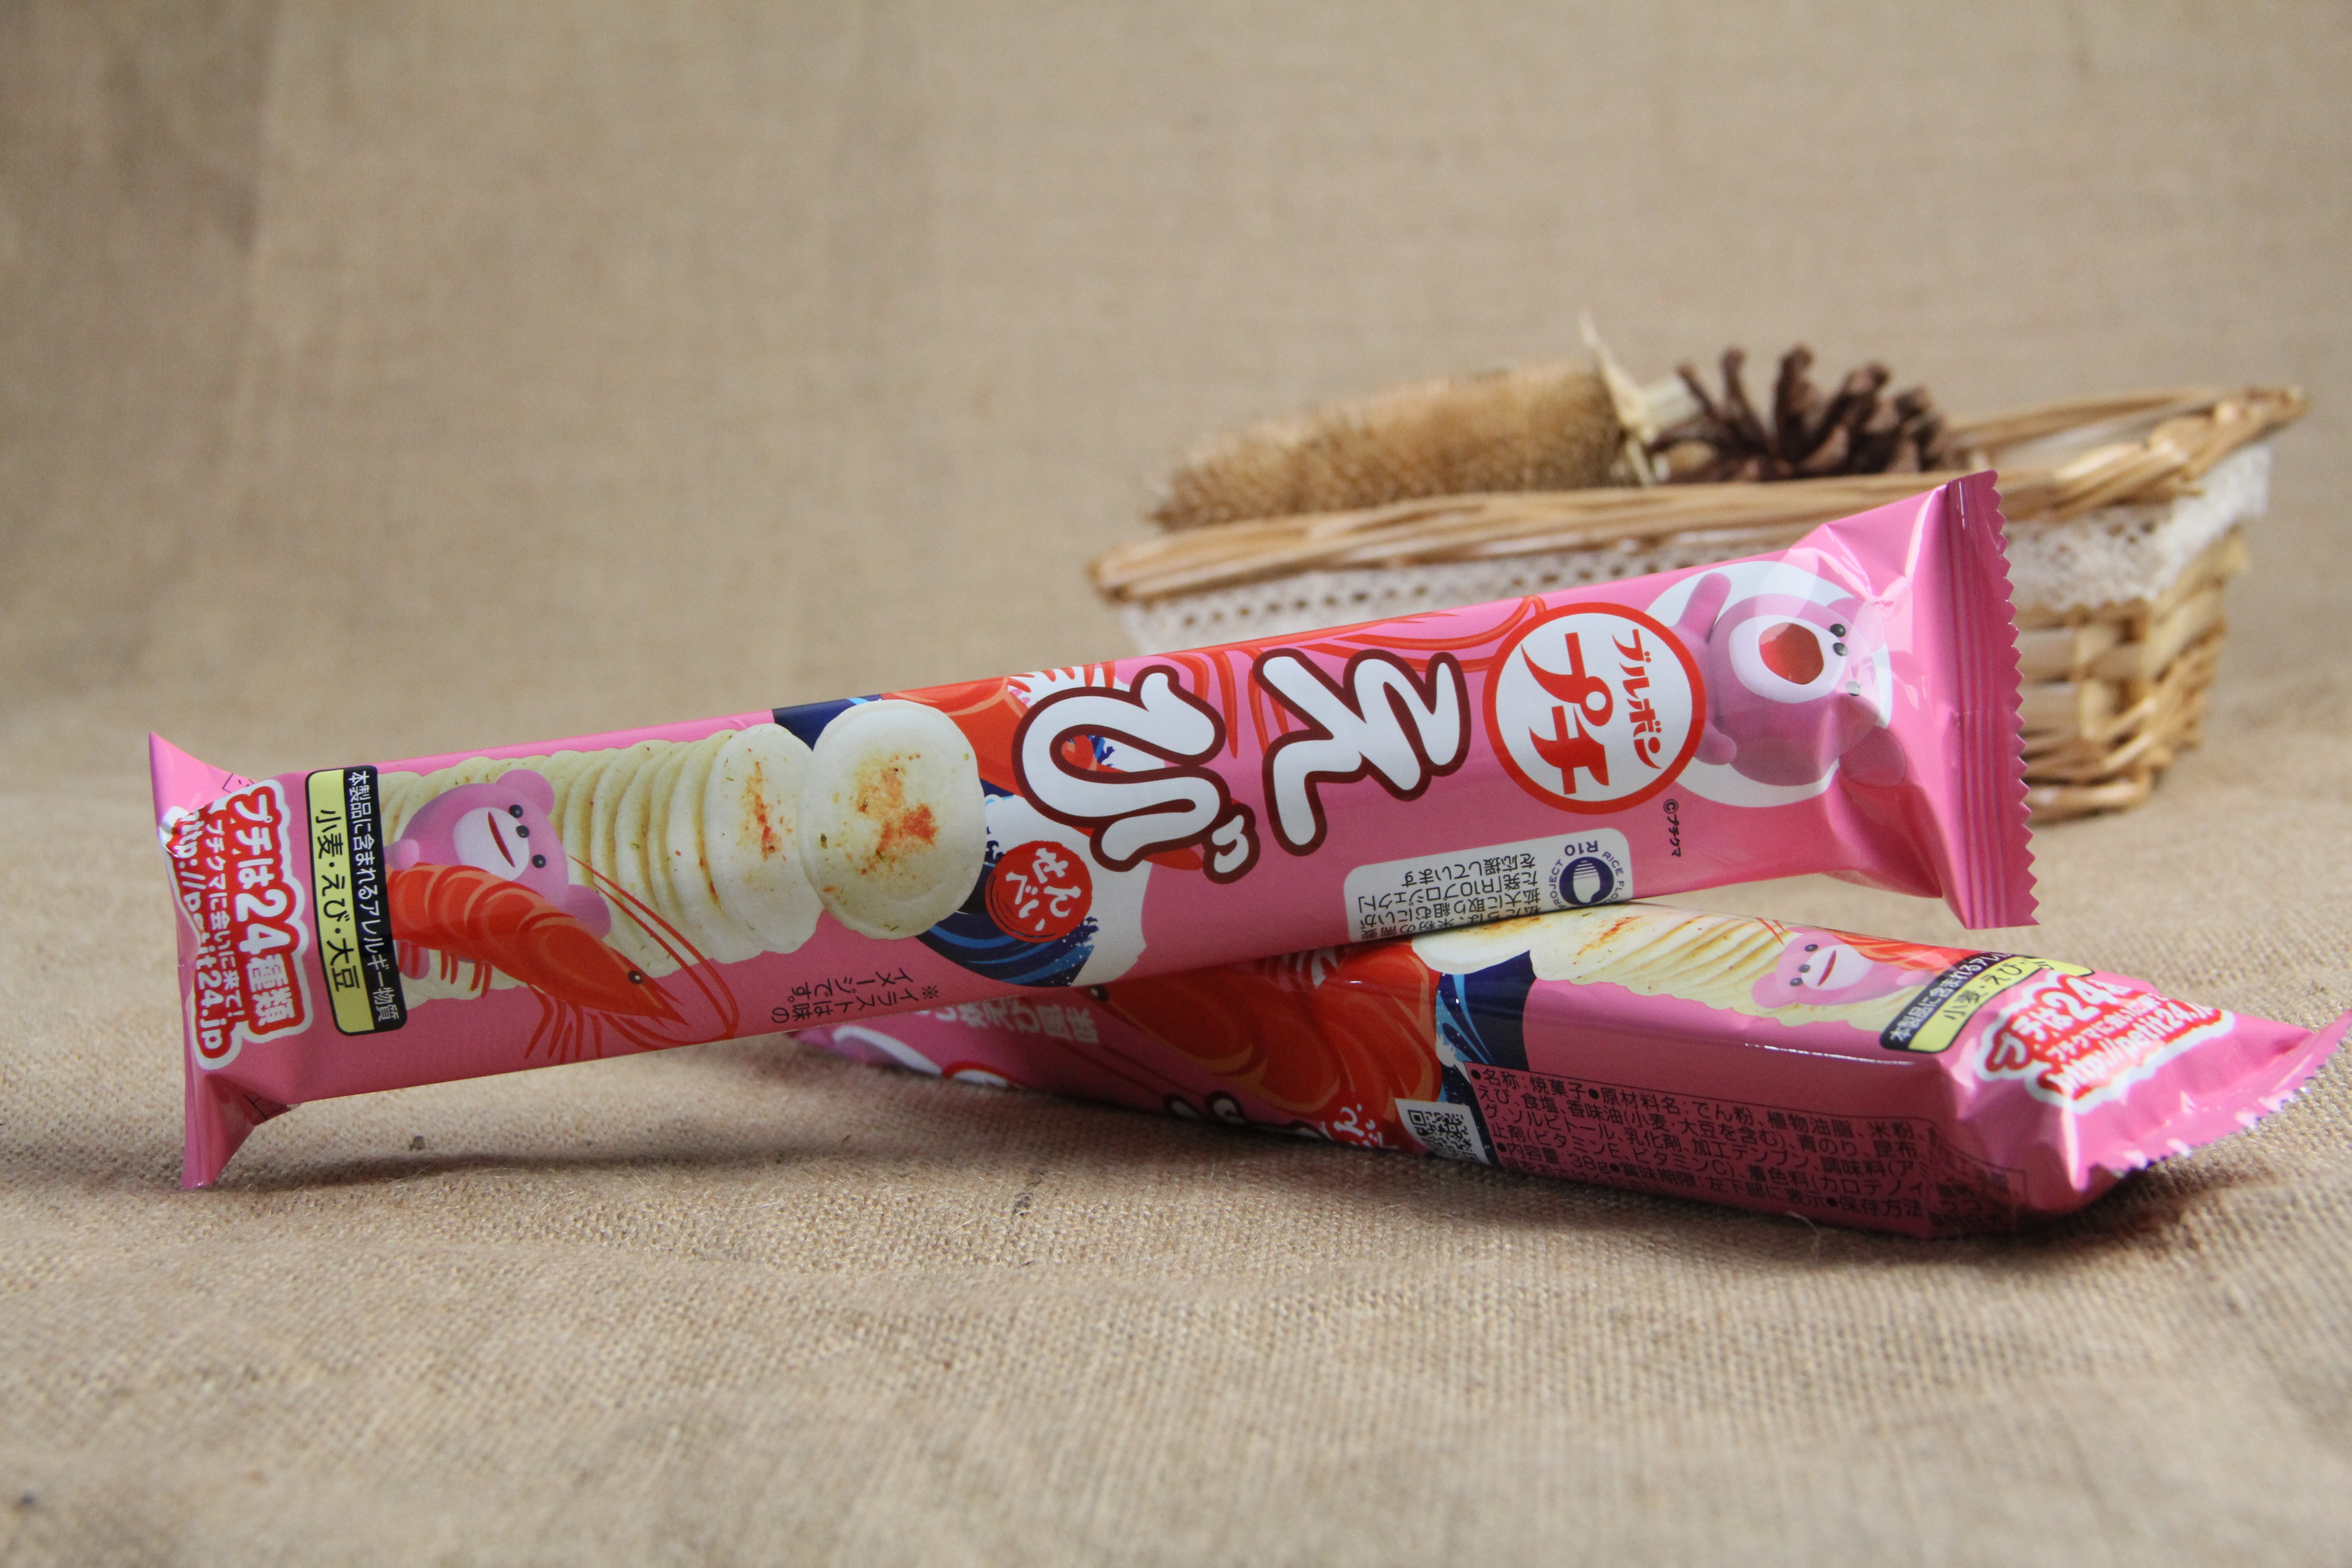
food, produce, pink, biscuit, dessert, snacks, flavor, afternoon tea, dim sum, snack food